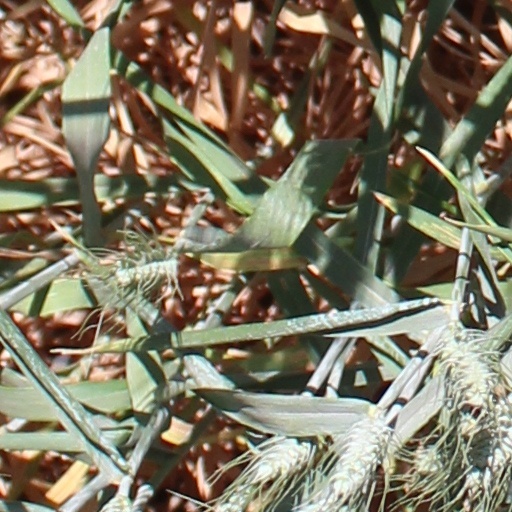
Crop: wheat